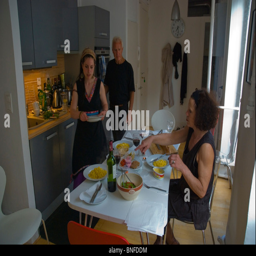
family having a meal in an apartment